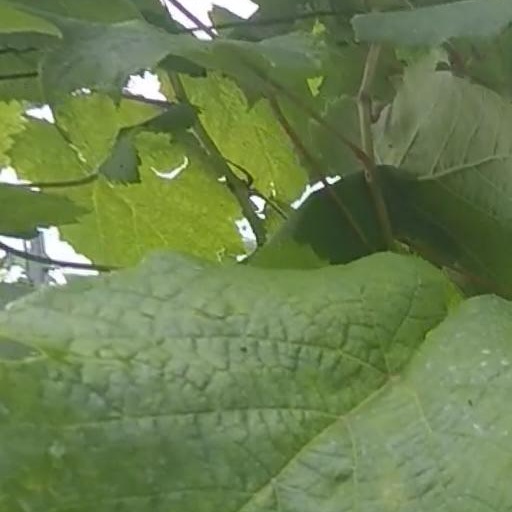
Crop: grape